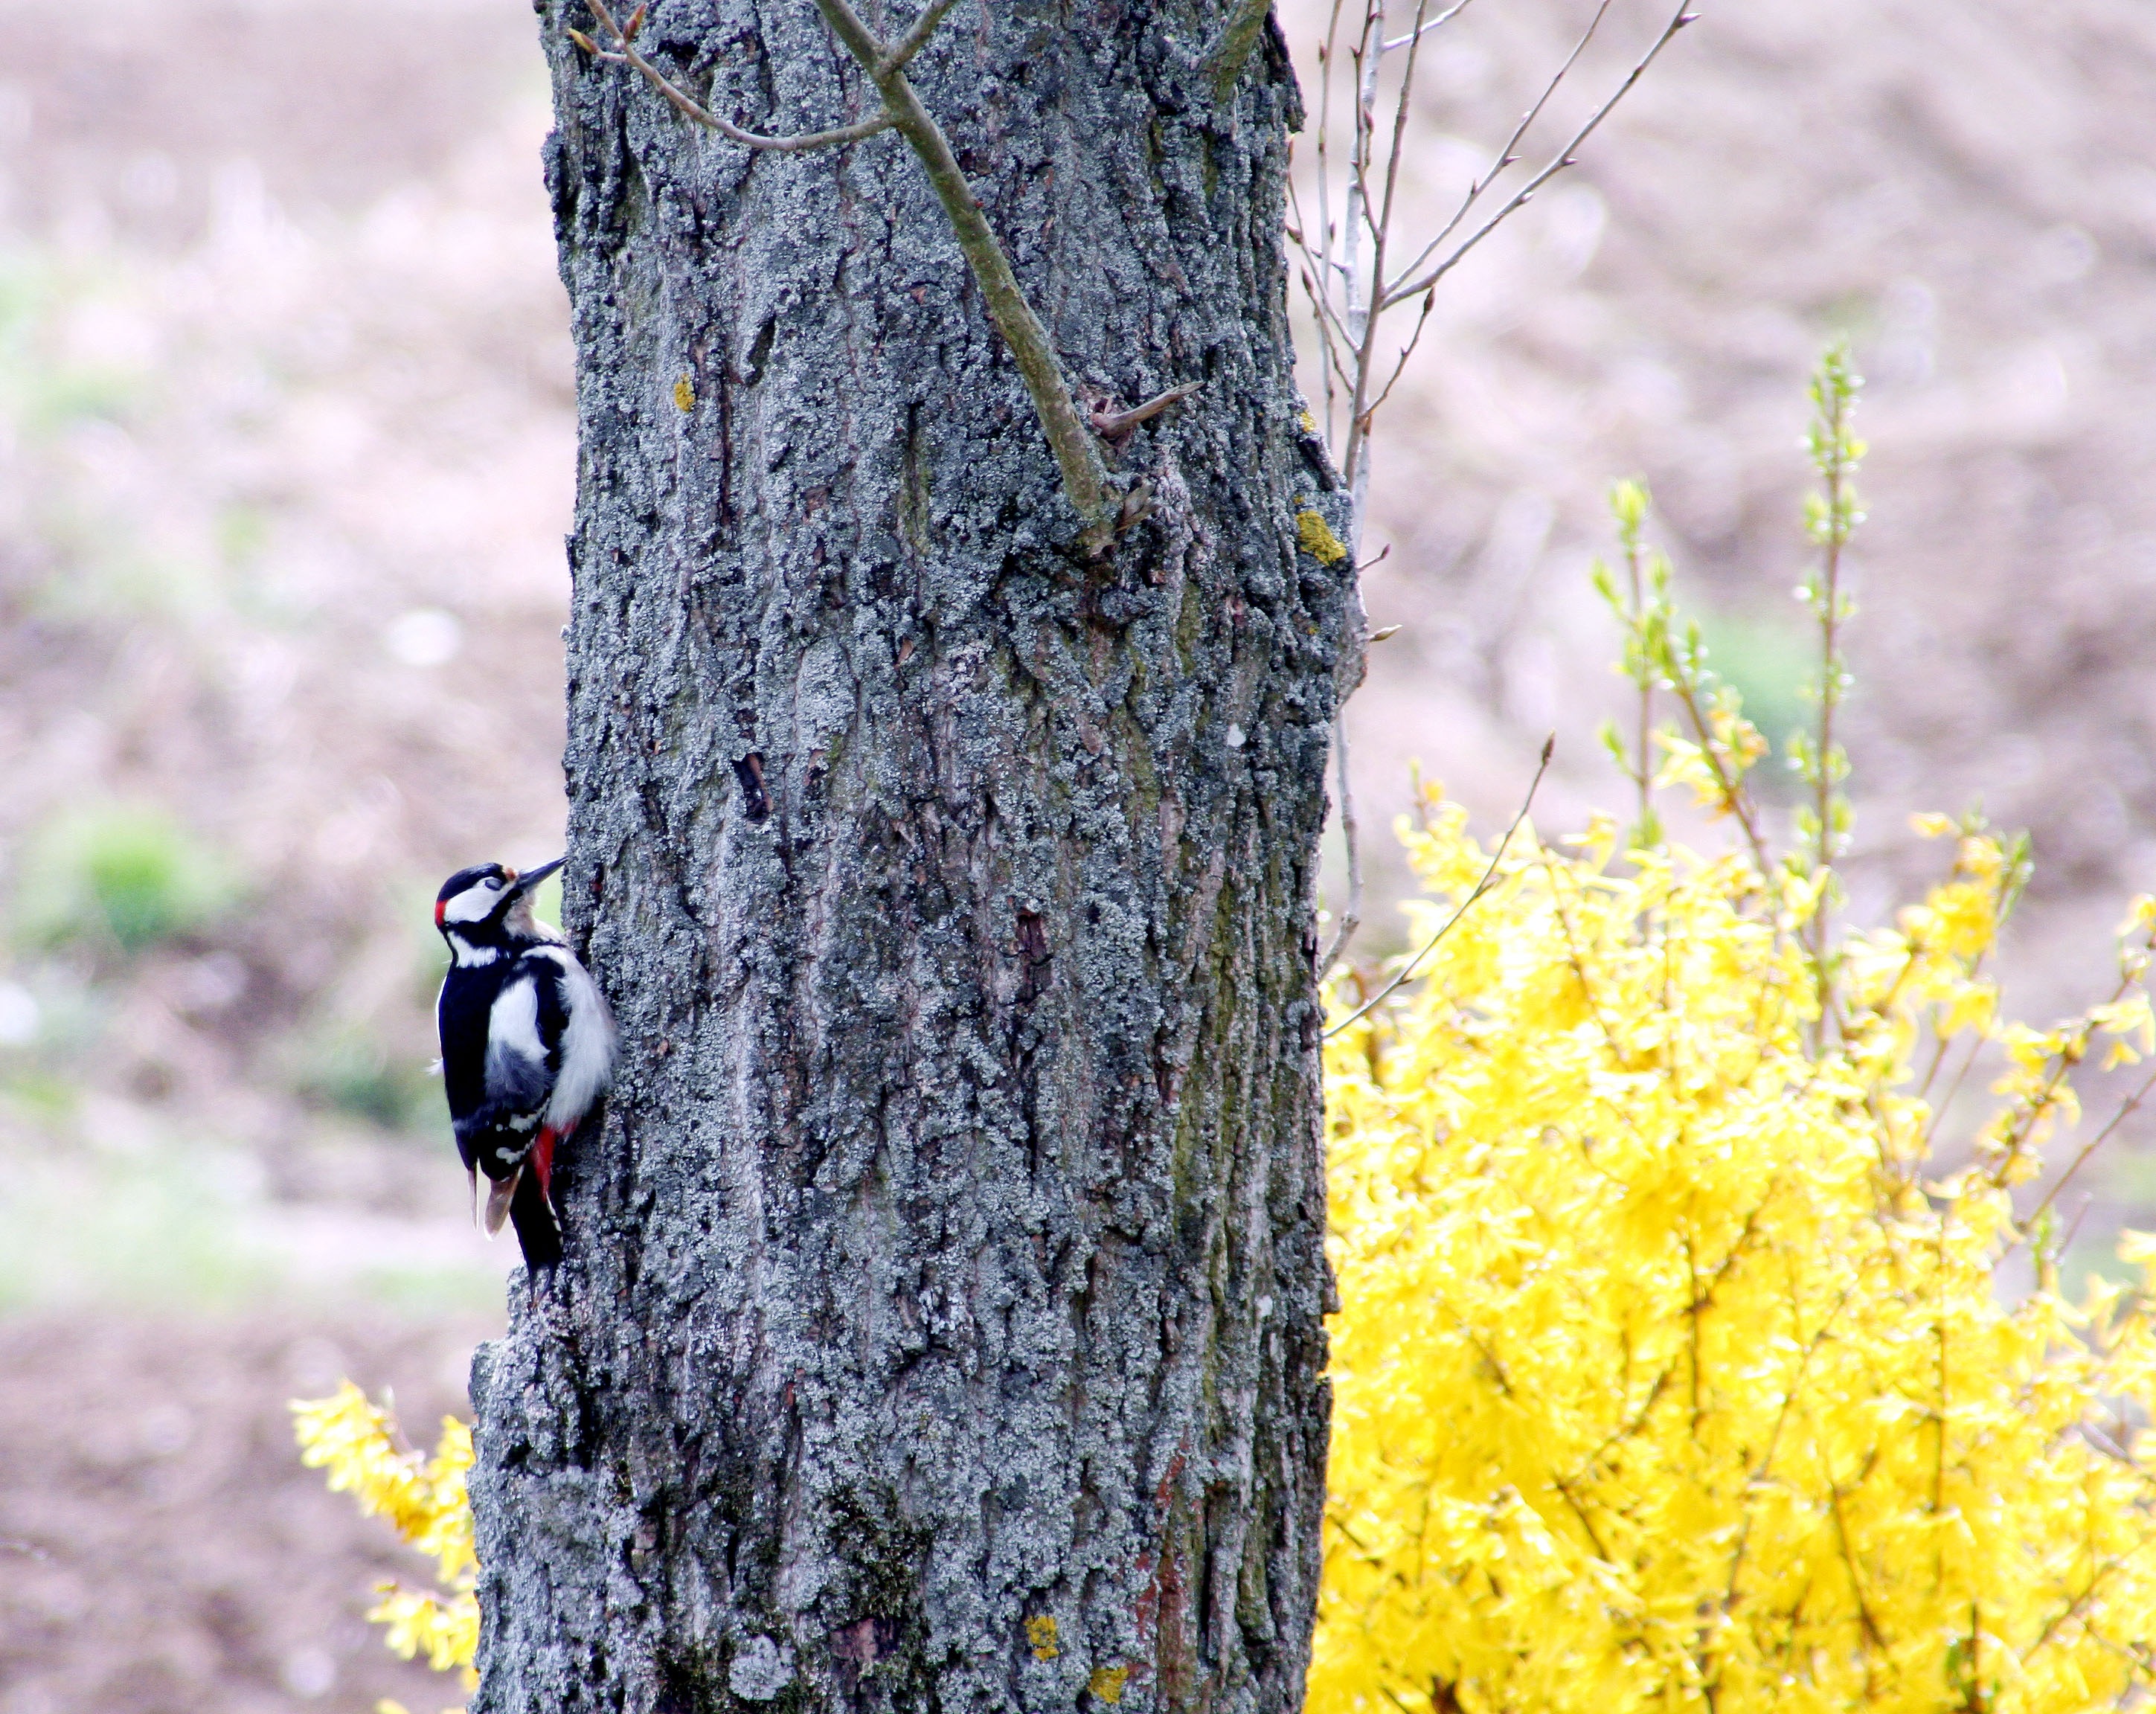
tree, nature, branch, bird, plant, leaf, flower, trunk, france, wildlife, spring, autumn, yellow, garden, flora, season, fauna, leaves, shrub, great spotted woodpecker, alsace, flowering plant, woody plant, land plant